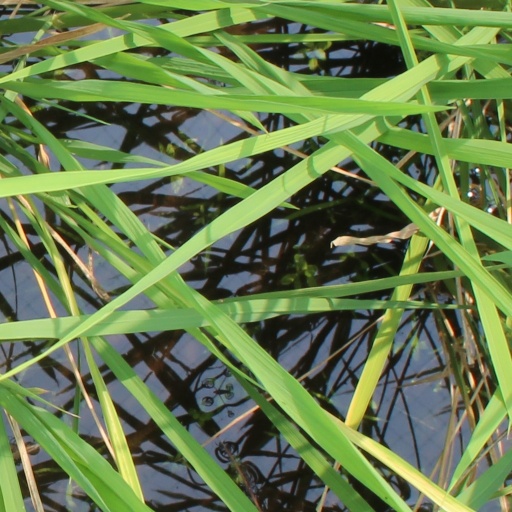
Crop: rice